Swedish Armed Forces Medal for Wounded in Battle

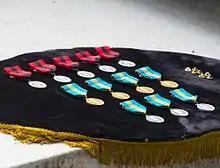
The Swedish Armed Forces Medal for Wounded in Battle (top in red and black) together with the Swedish Armed Forces Medal of Merit in gold and silver without swords.

The medal may be awarded to a person outside of the Swedish Armed Forces organization. For someone to be awarded the medal, the person in question needs to belong to the Swedish Armed Forces (eg, having a position in the unit that is conducting the operation) or be under the command of someone belonging to the Swedish Armed Forces. With the latter, for example, means a person who represents an authority or a civil organization and that at the time of the injury participated, collaborated with, supported or was protected by the Swedish Armed Forces' operations.